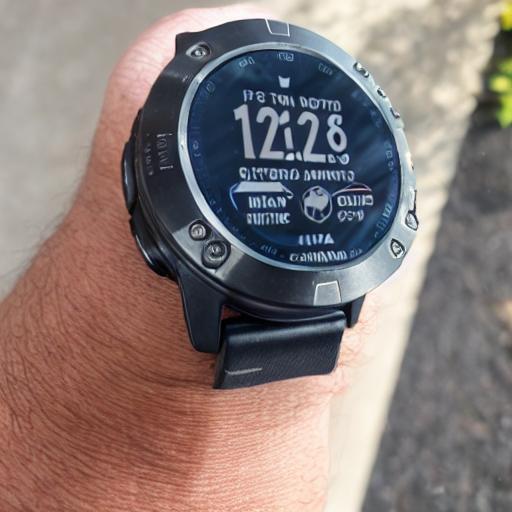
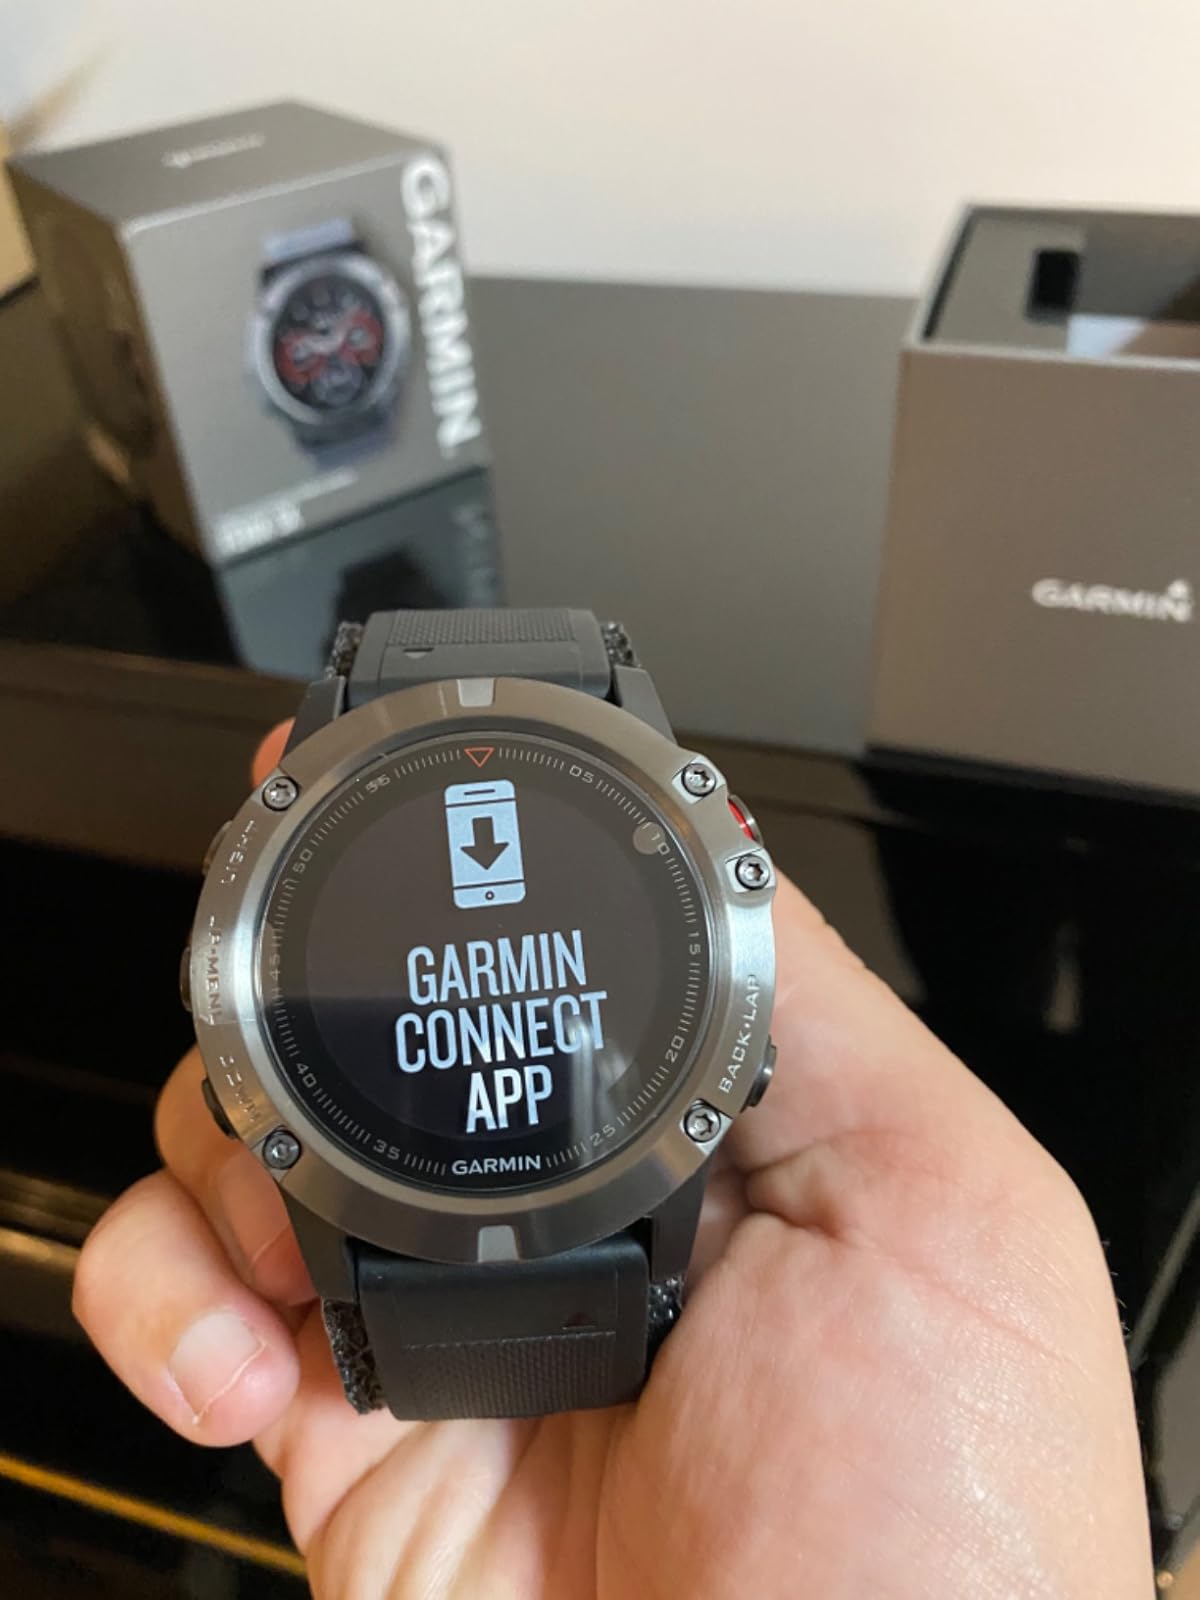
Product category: smartwatch
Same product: no